Legnaia

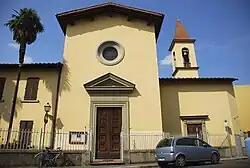
The church of San Quirico a Legnaia.

Legnaia is a rione (historical district) in Florence, Italy. It is located between the centre of the city and Scandicci, and was an autonomous commune from 1808 (when it was detached from Galluzzo by then French occupation forces) until 1865. At the time, it counted some 11,300 inhabitants.